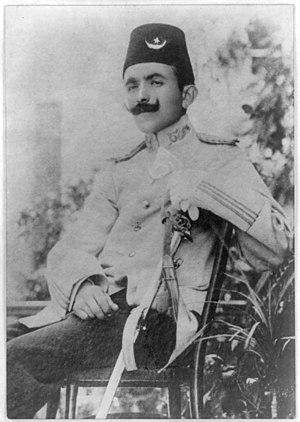
La Maison dorée de Samarkand est la 26ᵉ aventure de Corto Maltese écrite et dessinée par Hugo Pratt.